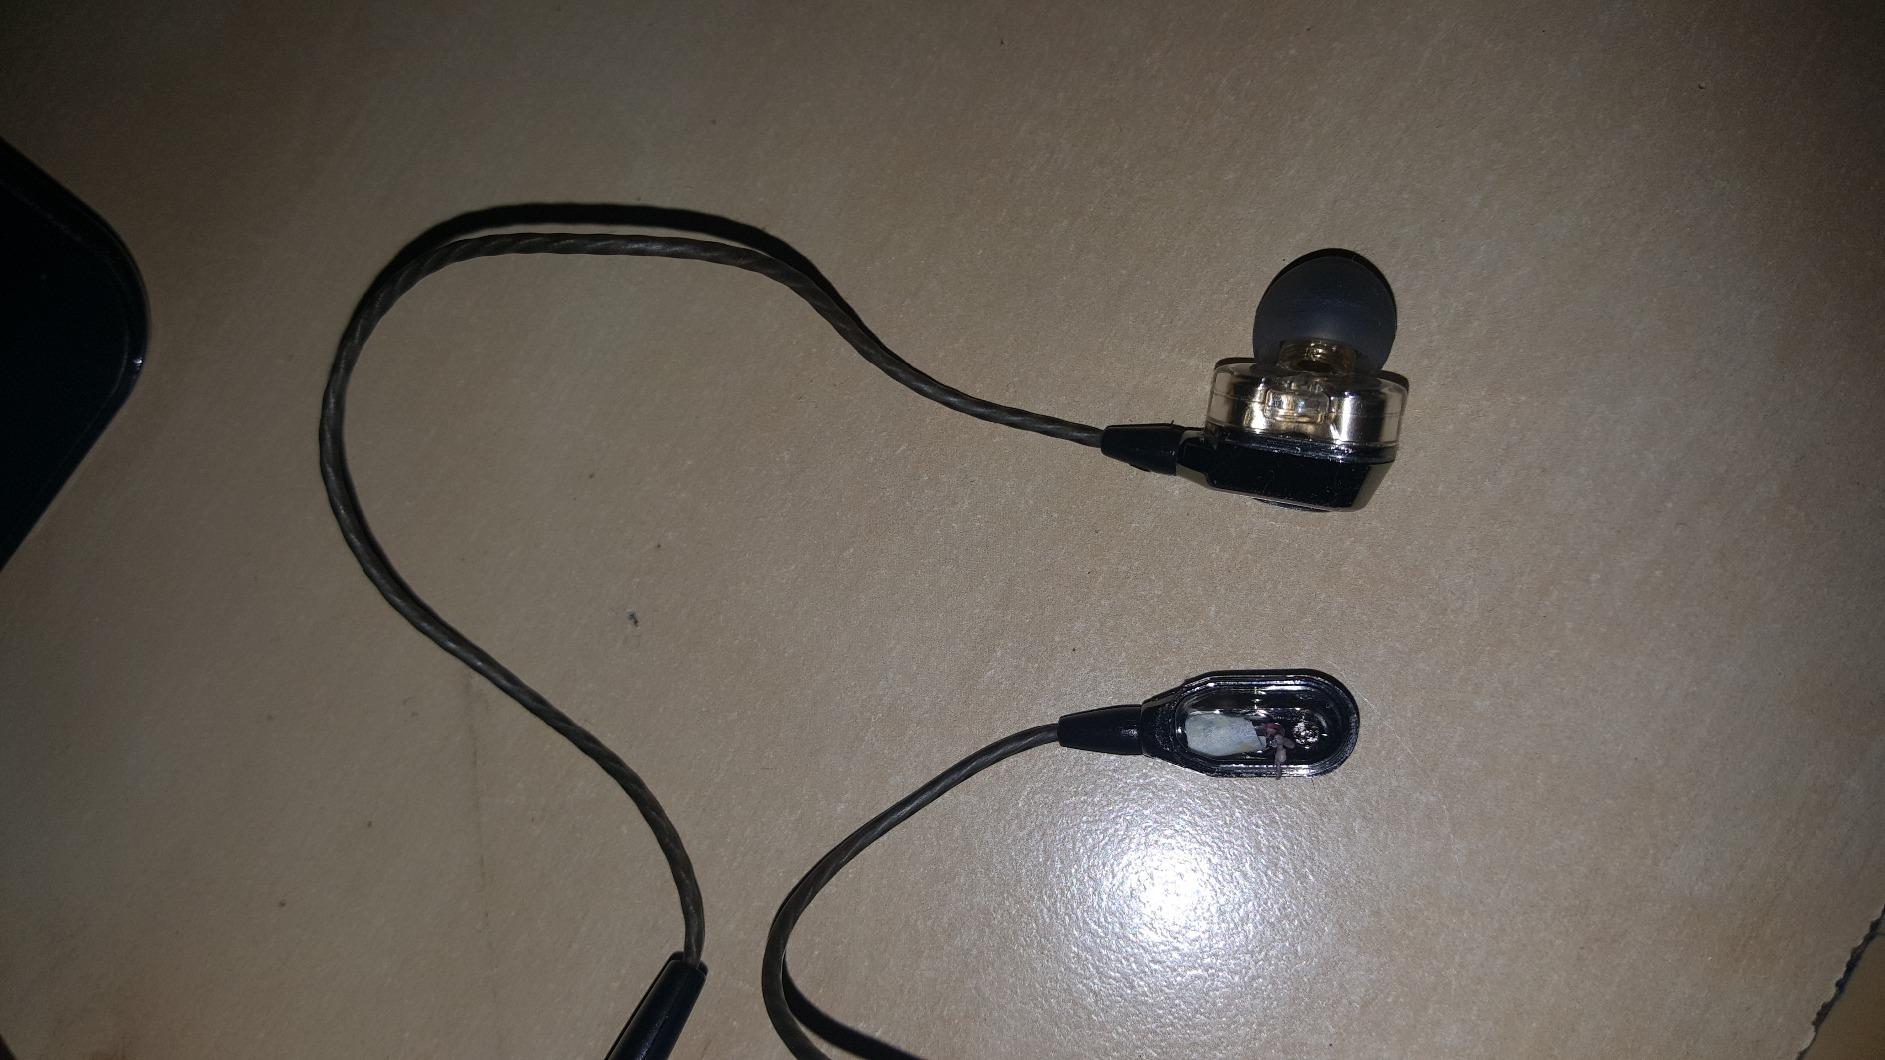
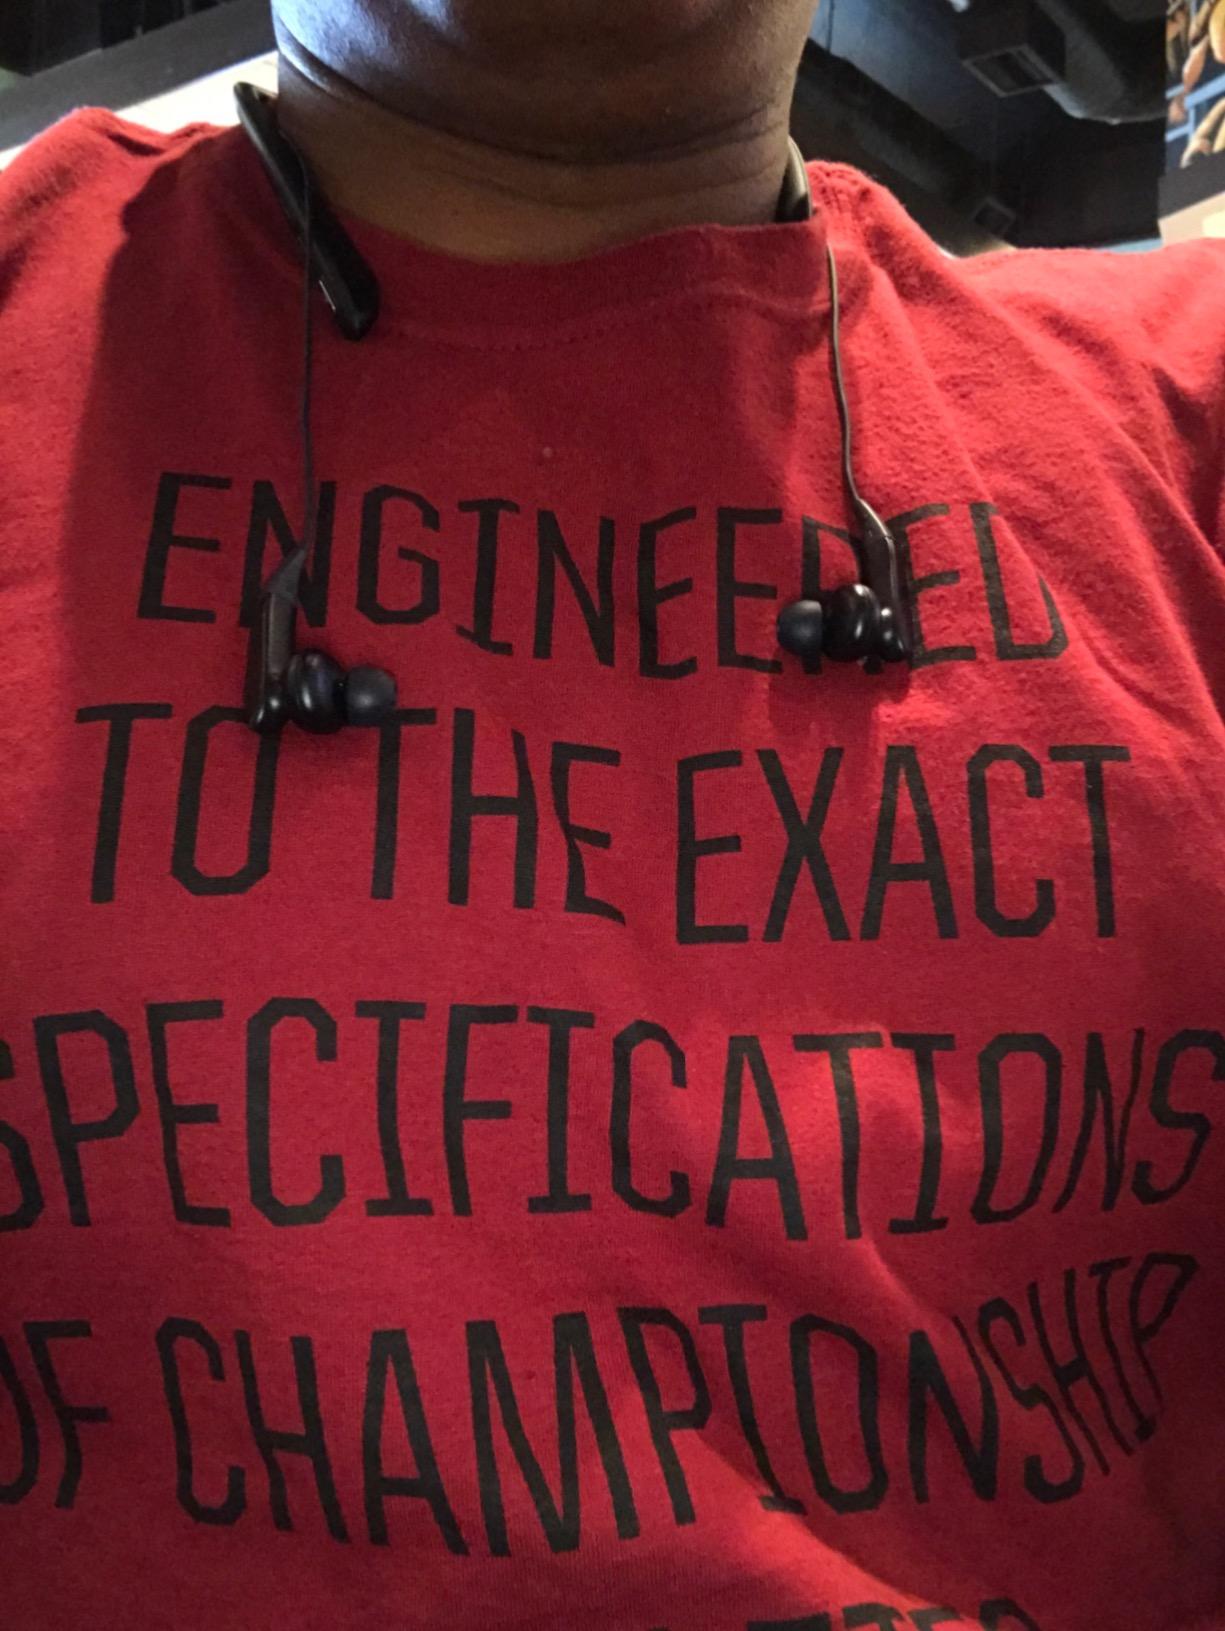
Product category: headphones
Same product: no